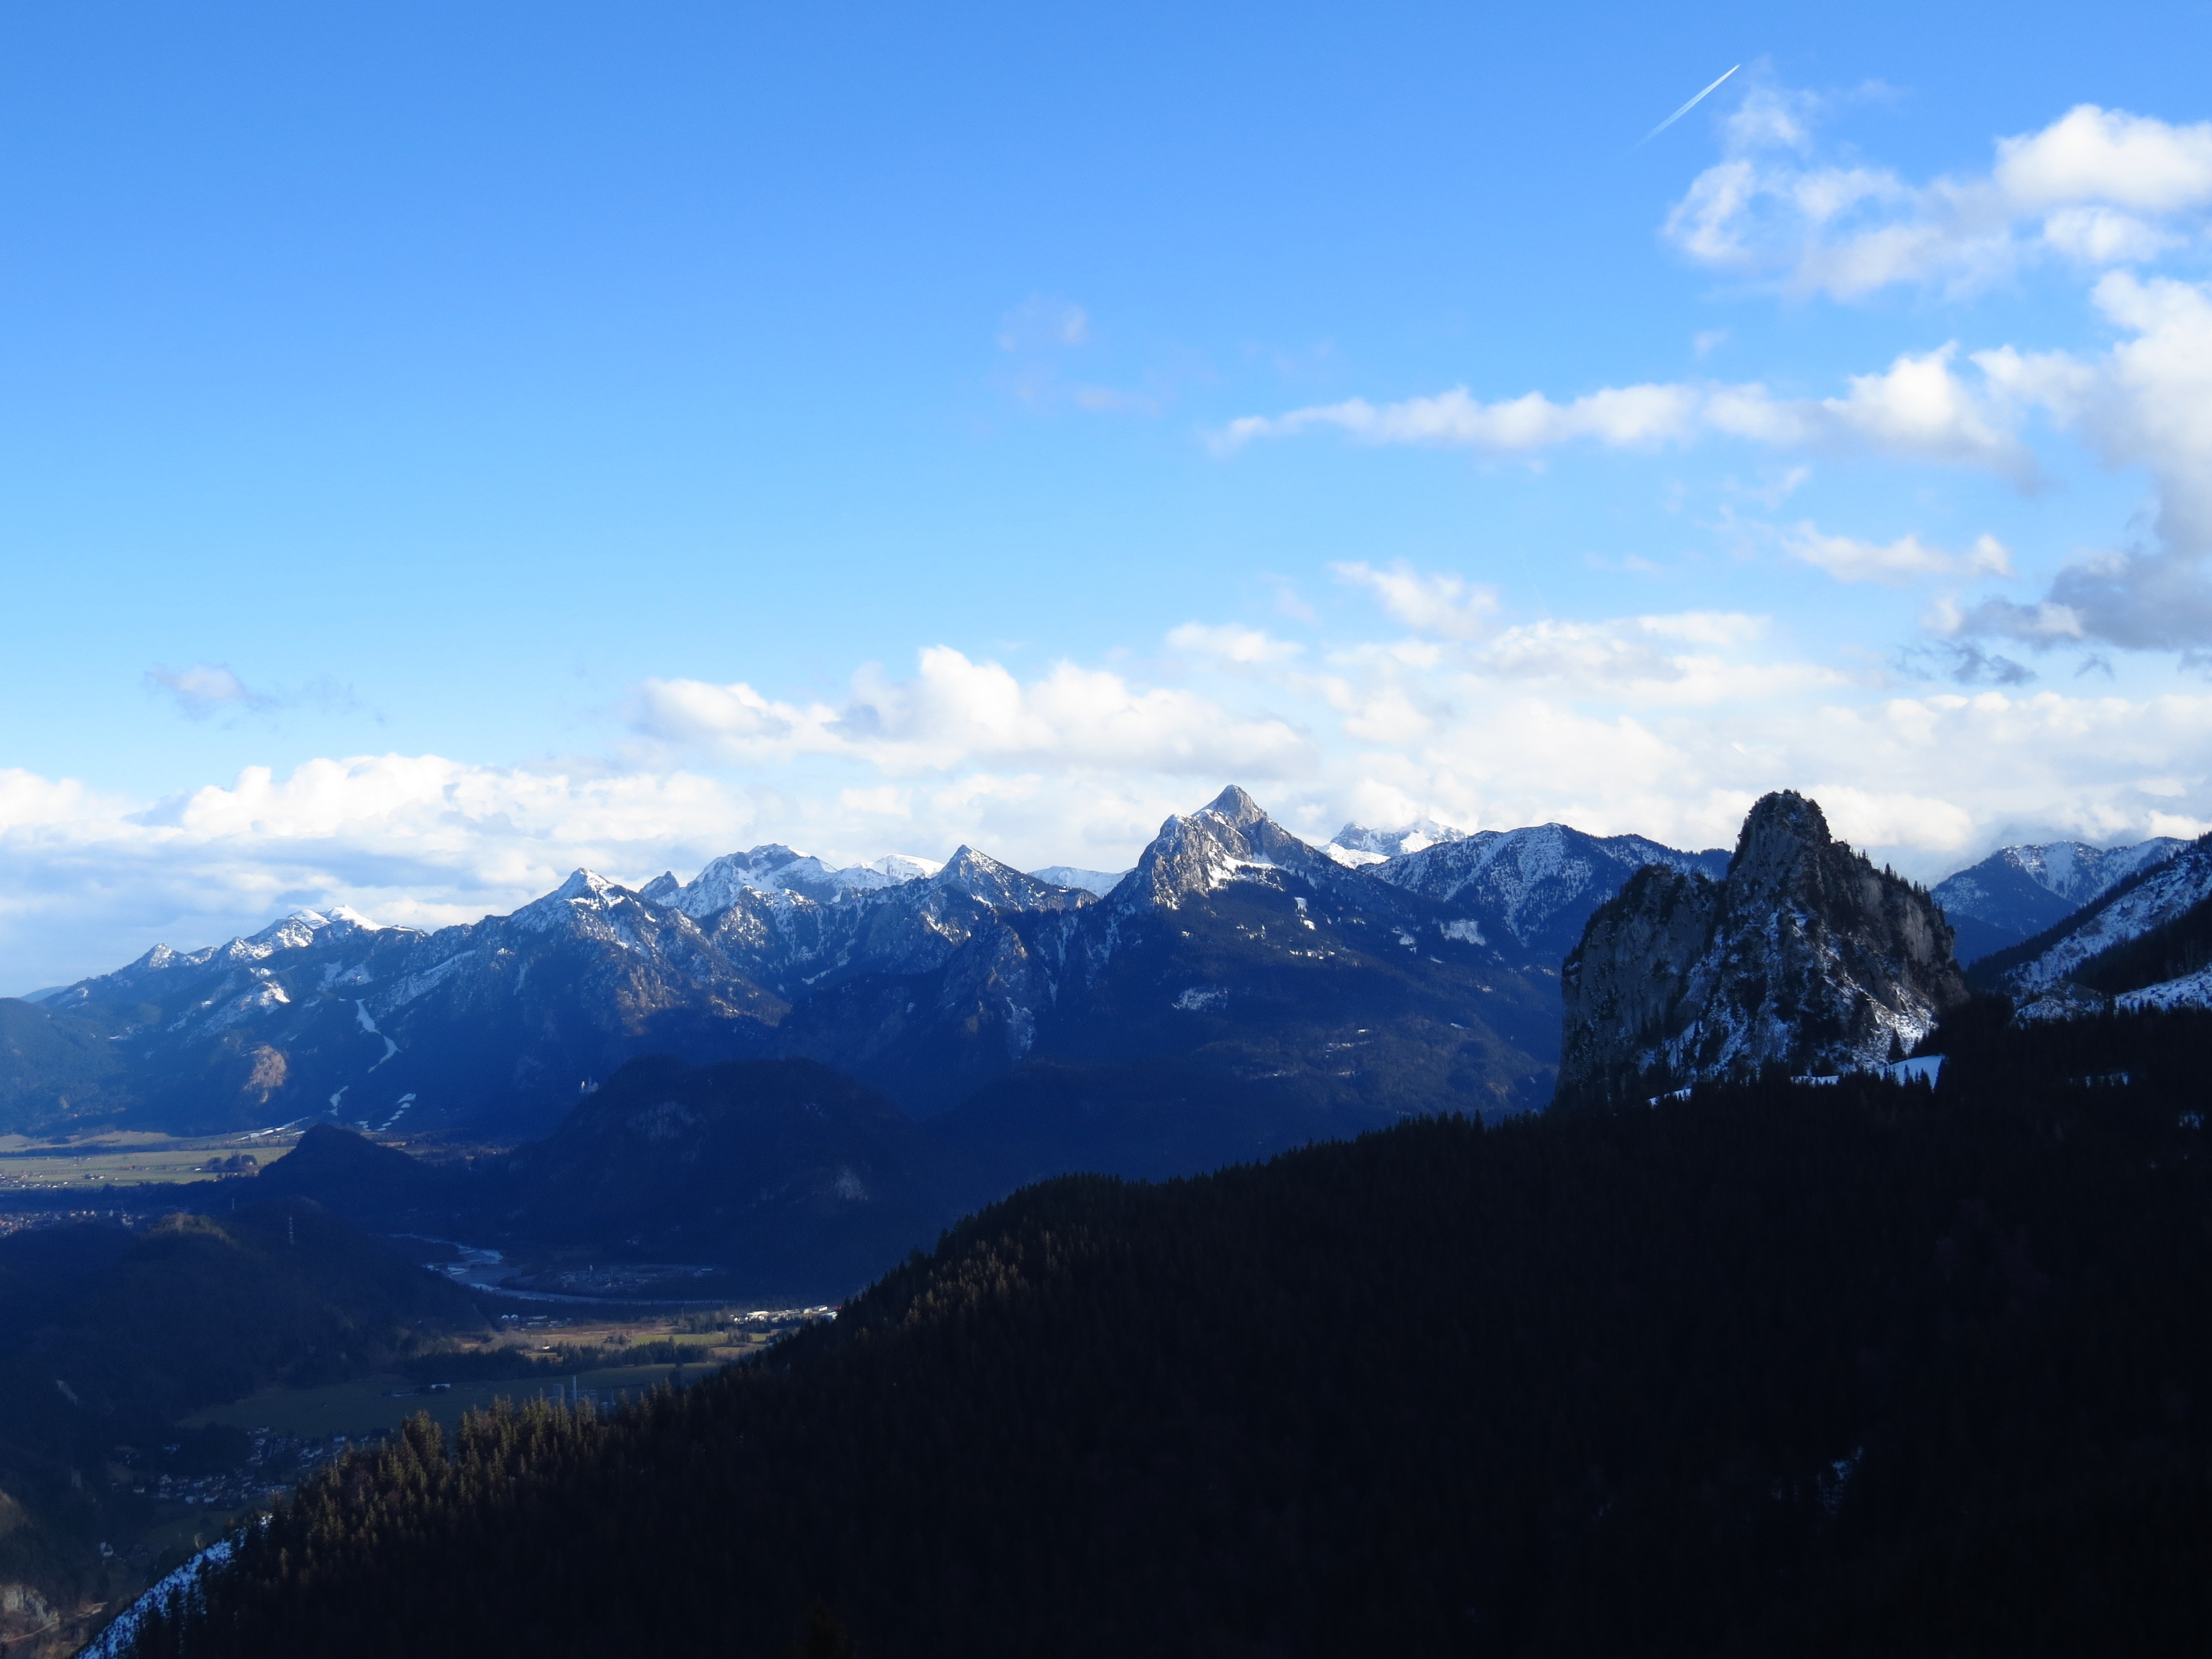
landscape, nature, mountain, snow, cloud, sky, hill, valley, mountain range, alpine, ridge, summit, alps, plateau, fell, landform, alpine panorama, mountain pass, tegelberg, geographical feature, mountainous landforms, allgau